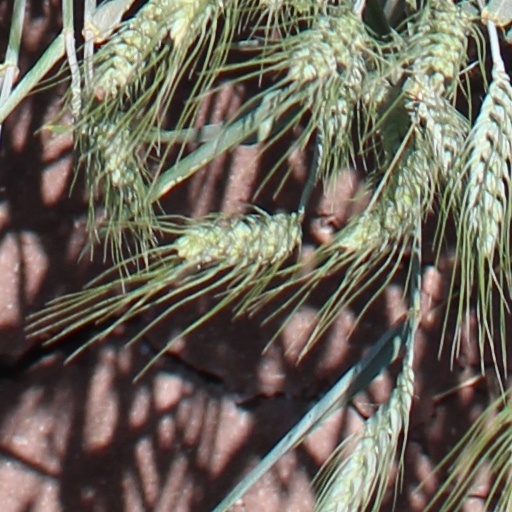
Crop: wheat